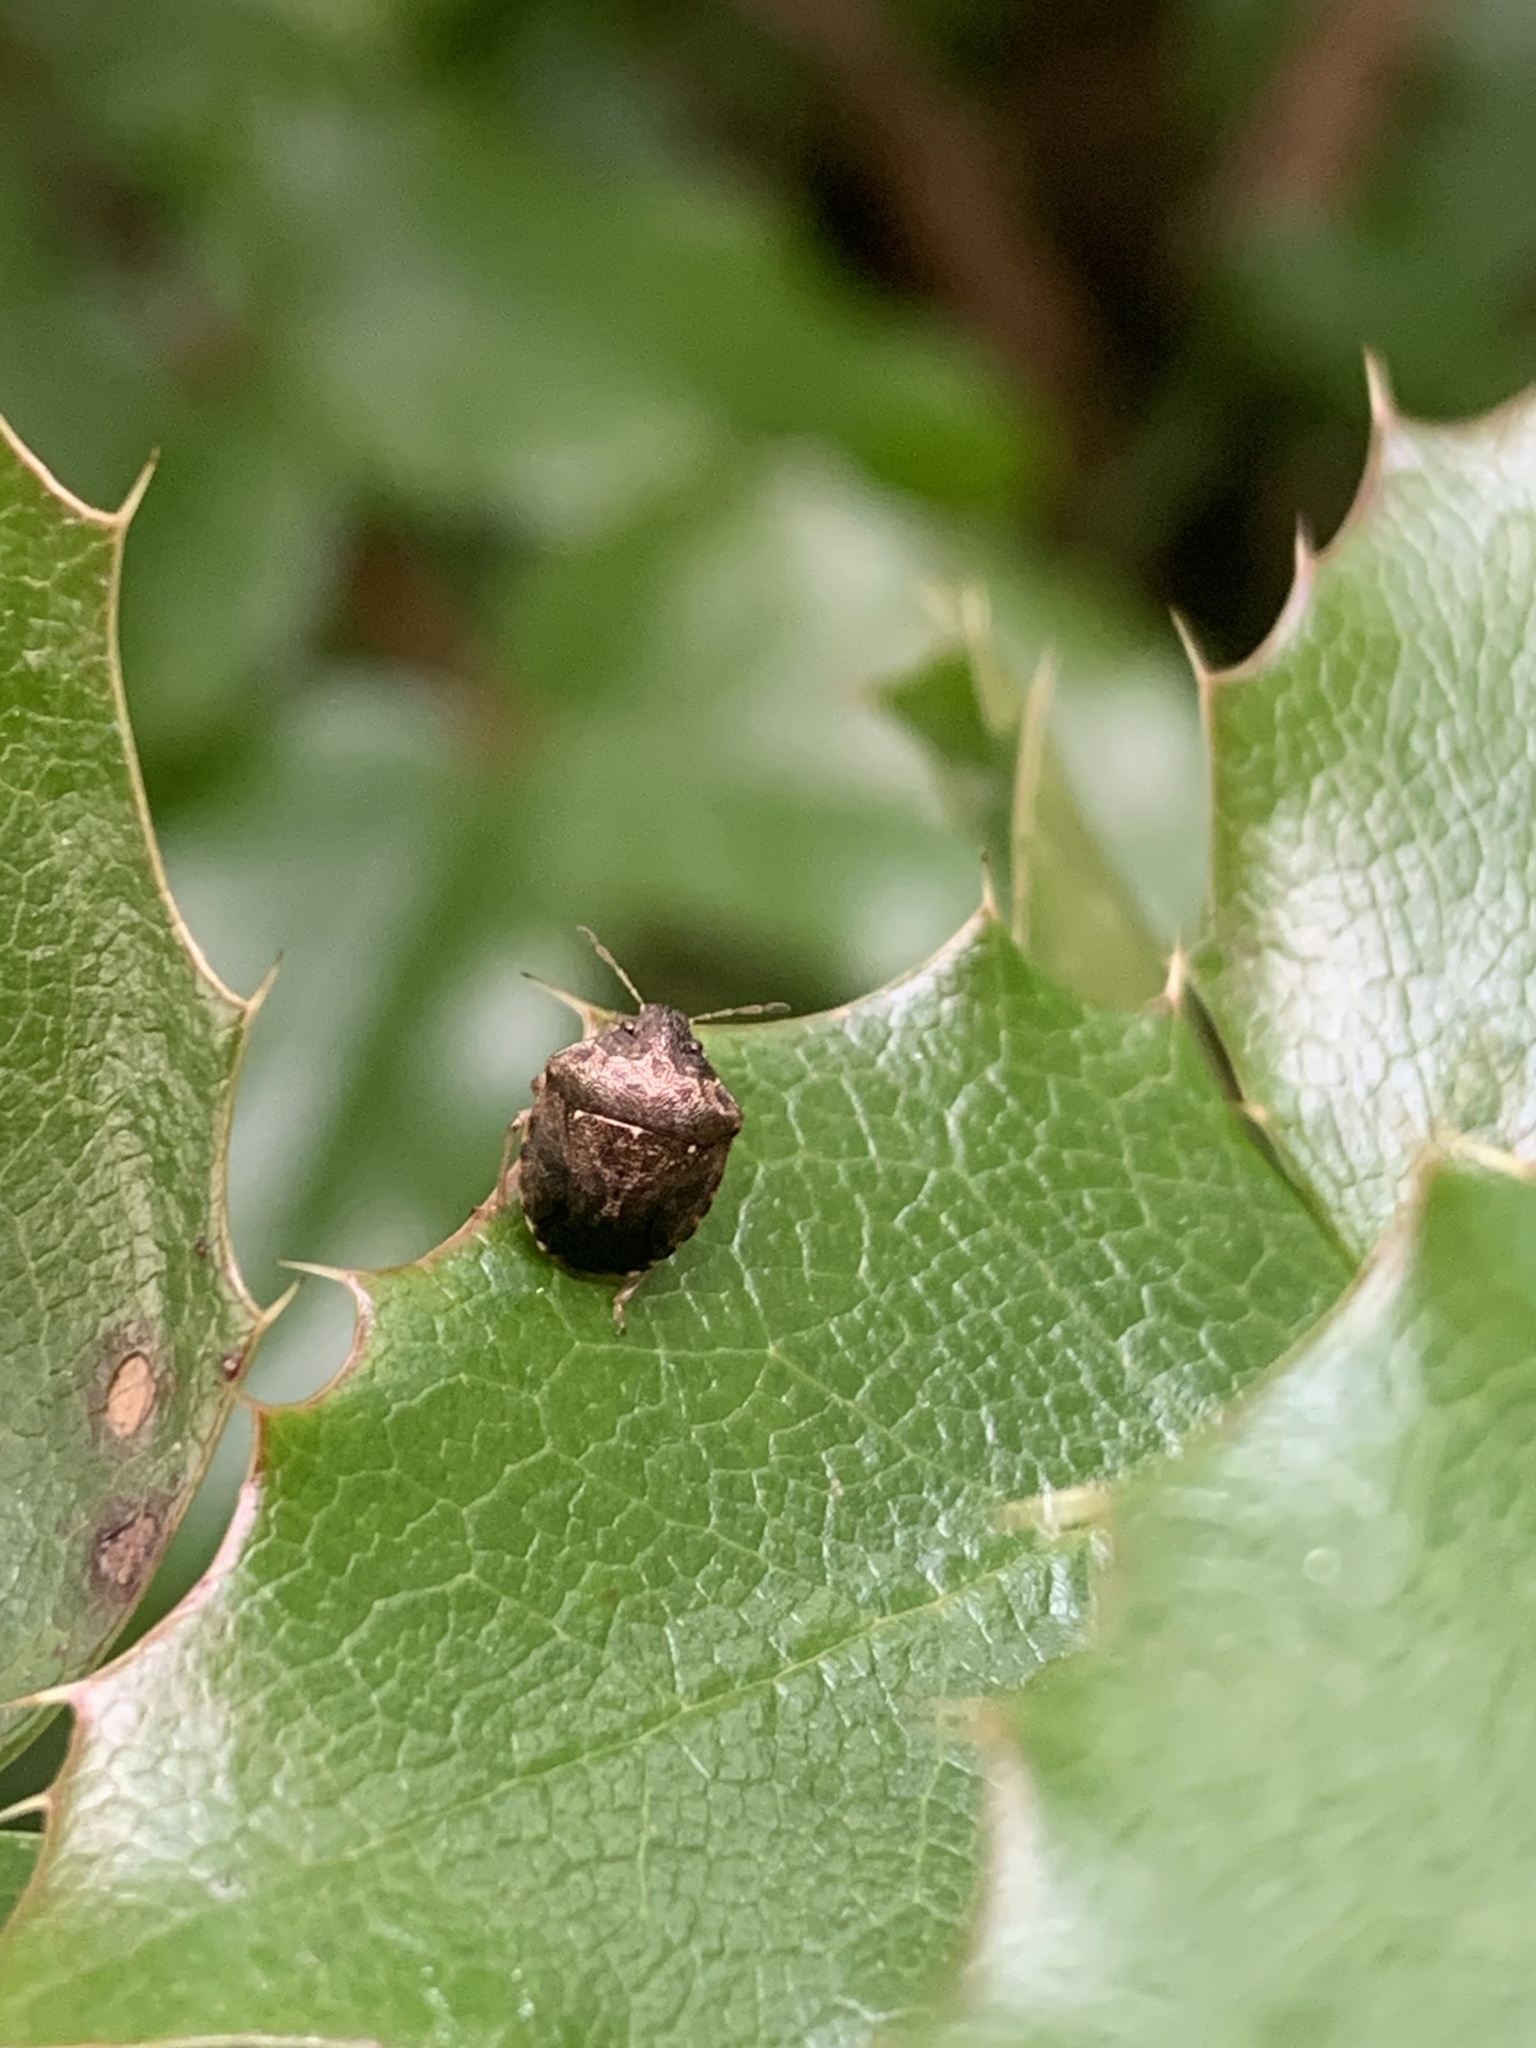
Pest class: stink_bug